Jesse McCartney

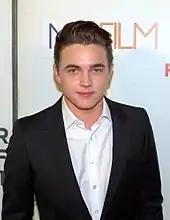
McCartney at the 2010 Tribeca Film Festival

The lead single from his fourth studio album "Have It All", "Shake", was sent to radio on September 8, 2010 and was released digitally on September 21, 2010. The song peaked at #54 on the Hot 100. On October 18, 2010, it was announced that "Have It All" would be released in January 2011. On November 30, it was announced that the album release would be pushed up to December 28, 2010, the Tuesday following Christmas. On December 3, 2010, McCartney announced through his Facebook page that he pushed the release date for the album back to early 2011. On April 7, 2011, McCartney responded to a question on his Twitter page about the delay, saying it hinged on pickup of "Locke & Key". On November 3, McCartney said via his WhoSay page "2012 is still the magic year for the record to finally come out." On May 6, 2012, McCartney's mother said on Twitter that the replacement of the President of his label, Hollywood Records, in January 2012 was delaying the release of his album. In the March 2013 issue of "Glamouholic" magazine that he has covered, an exclusive interview was conducted and he confirmed the release of his anticipated fourth studio album, after all the disbandments of his record label, within this year. "Have It All", however, would go on to never be officially released.